Li Shaogeng

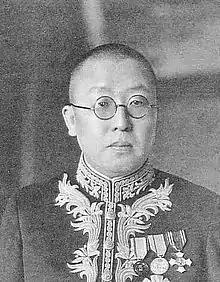
Li Shaogeng

Li Shaogeng (Hepburn: "Ri Shōkō"; b. 1896), was a politician in the early Republic of China who subsequently served in a number of cabinet posts of the Empire of Manchuria.